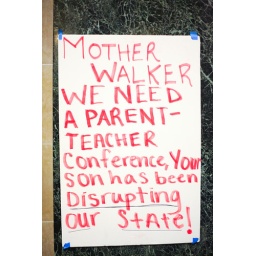
A sign, no doubt written by a teacher, is taped to the stone wall of the Capitol on Feb 20th.